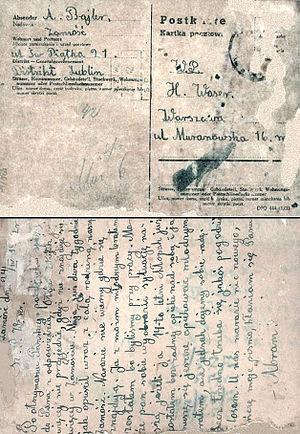
Jacob Grojanowski était un Juif polonais déporté au camp d'extermination de Chelmno, dont il s'évada le 19 janvier 1942. Il est connu pour son témoignage transmis par la résistance du ghetto de Varsovie au gouvernement polonais en exil à Londres.